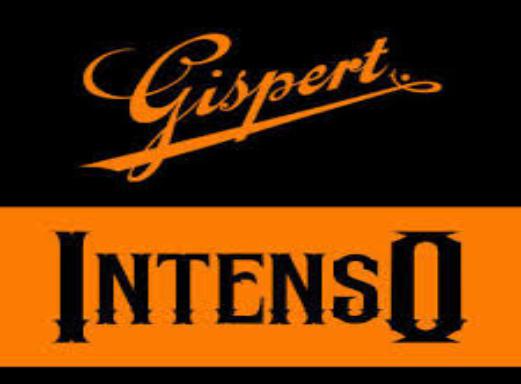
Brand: Gispert
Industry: Necessities